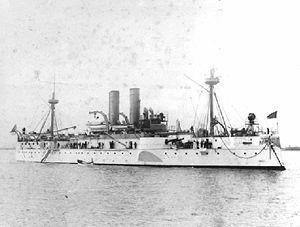
Voici la liste des croiseurs américains de l'United States Navy.